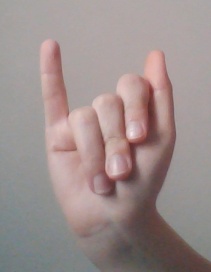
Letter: meem